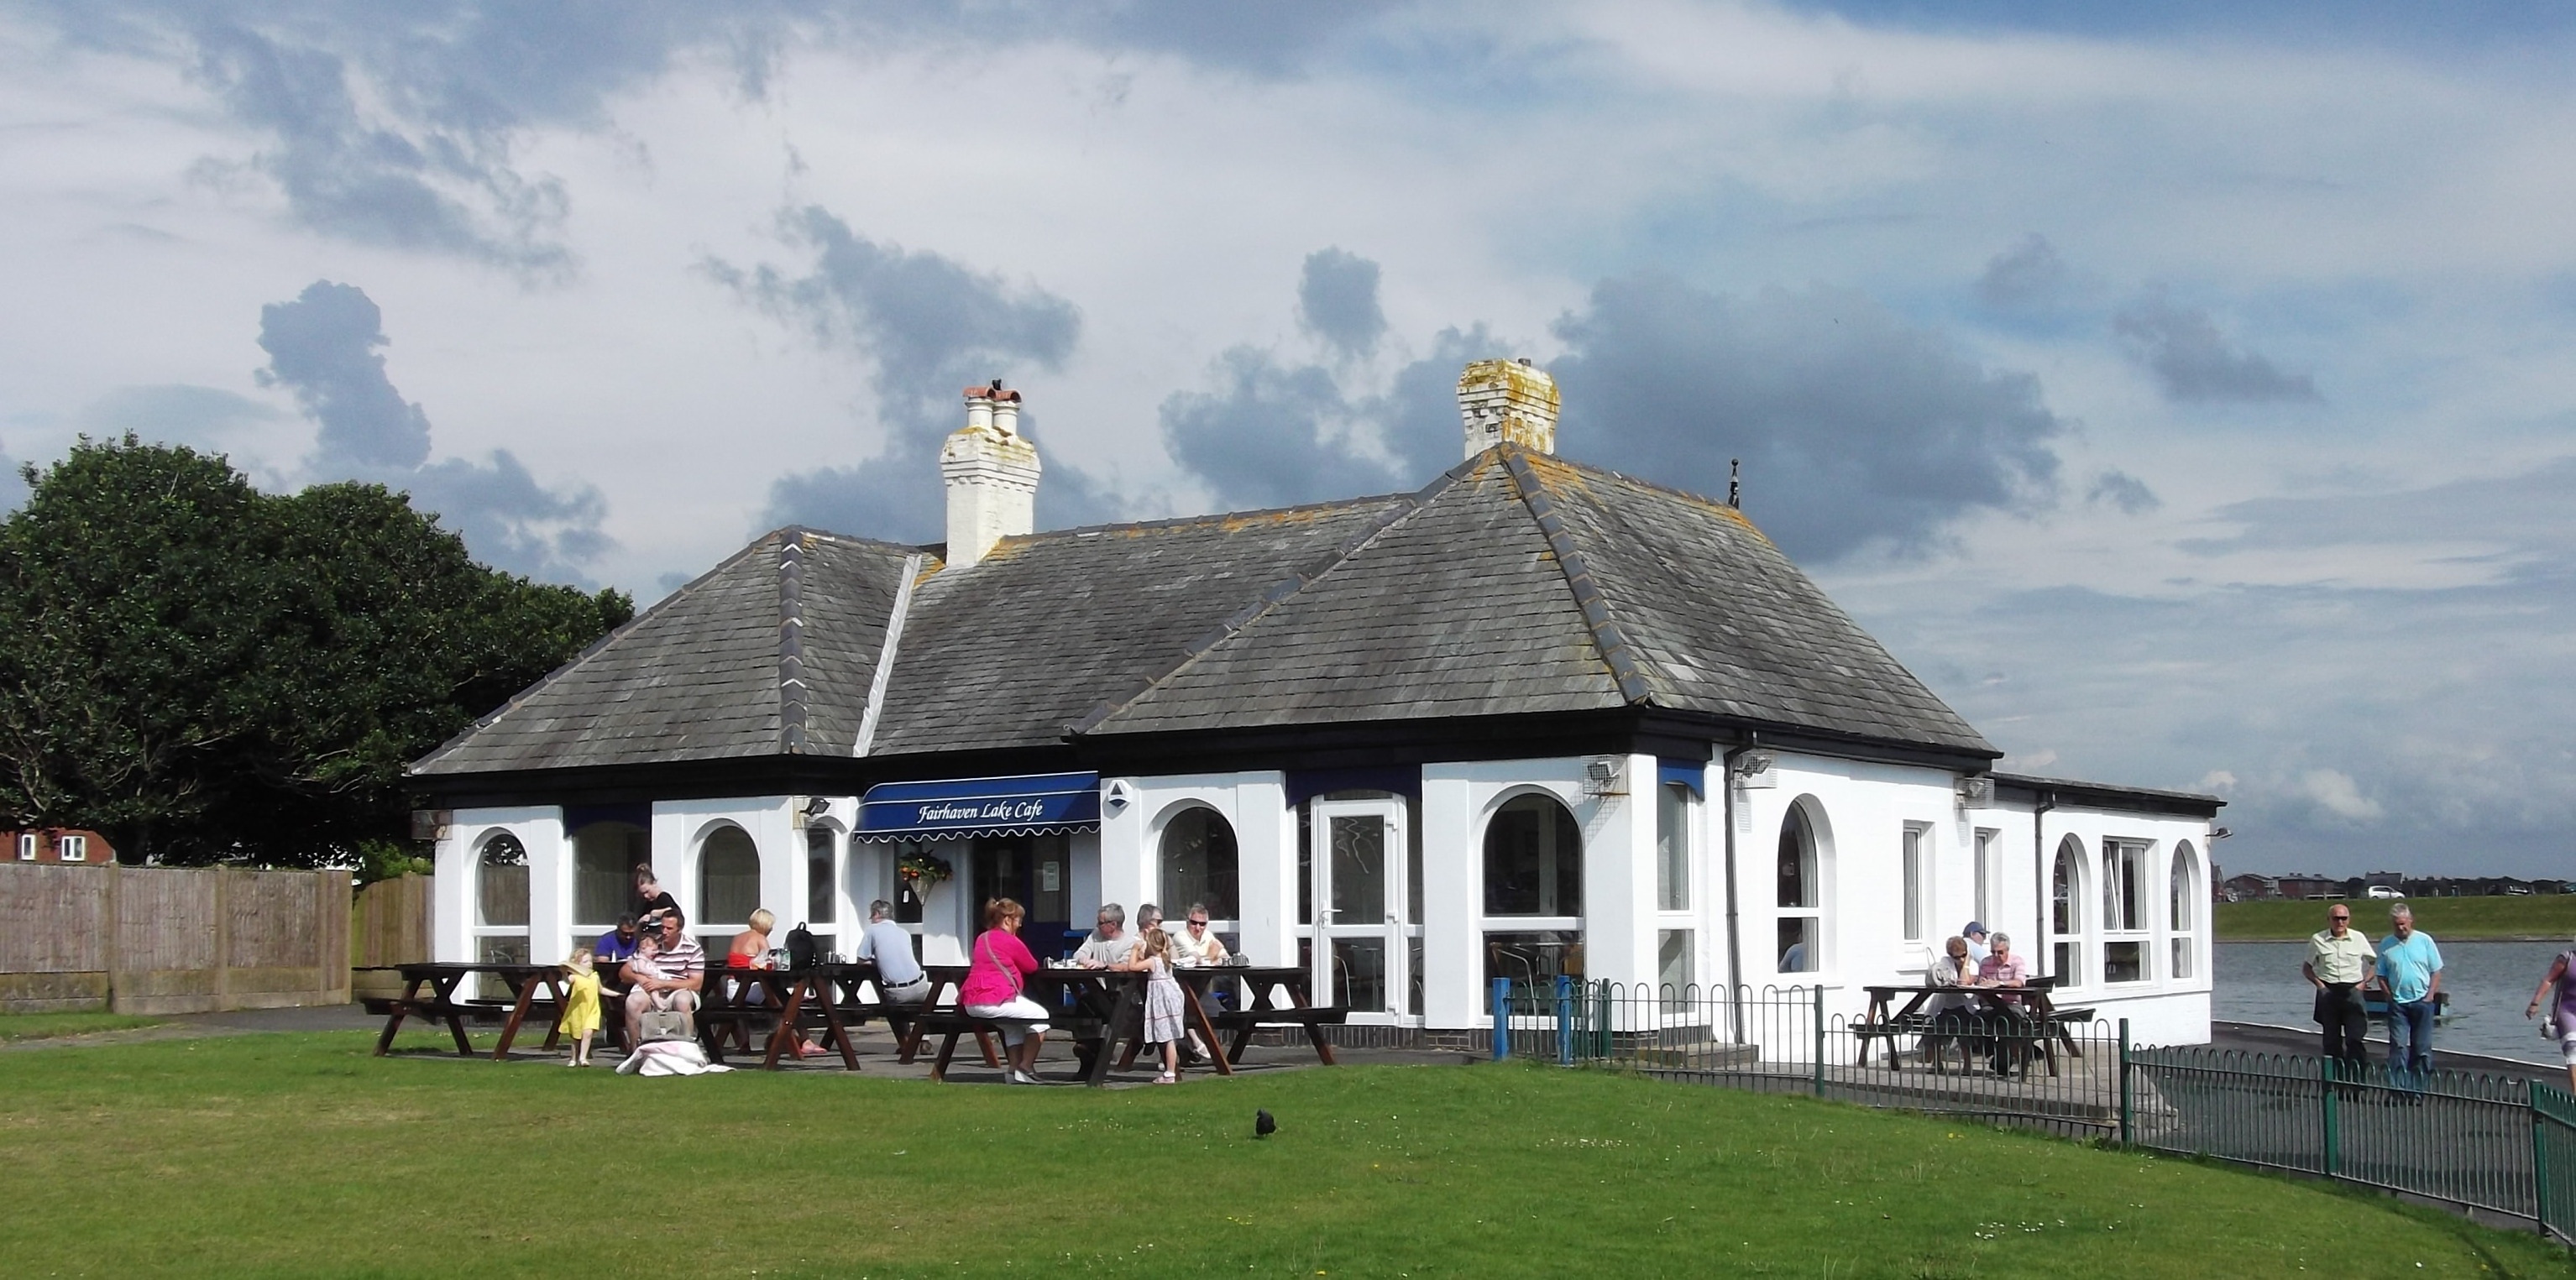
cafe, people, lake, restaurant, summer, vacation, park, tourism, estate, lytham st annes